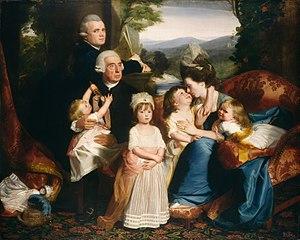
1776 est une année bissextile commençant un lundi.